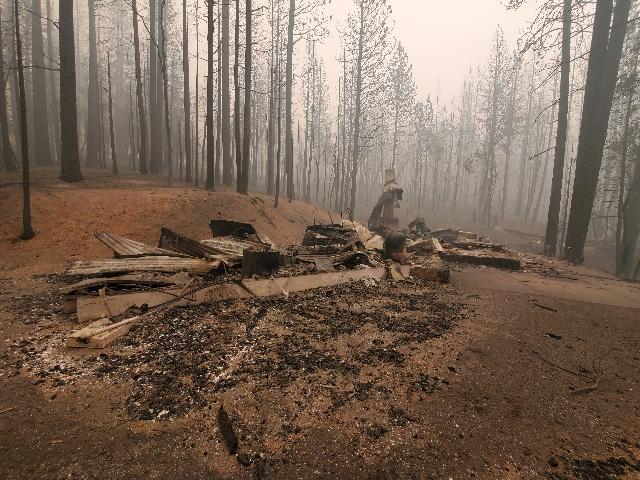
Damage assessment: destroyed